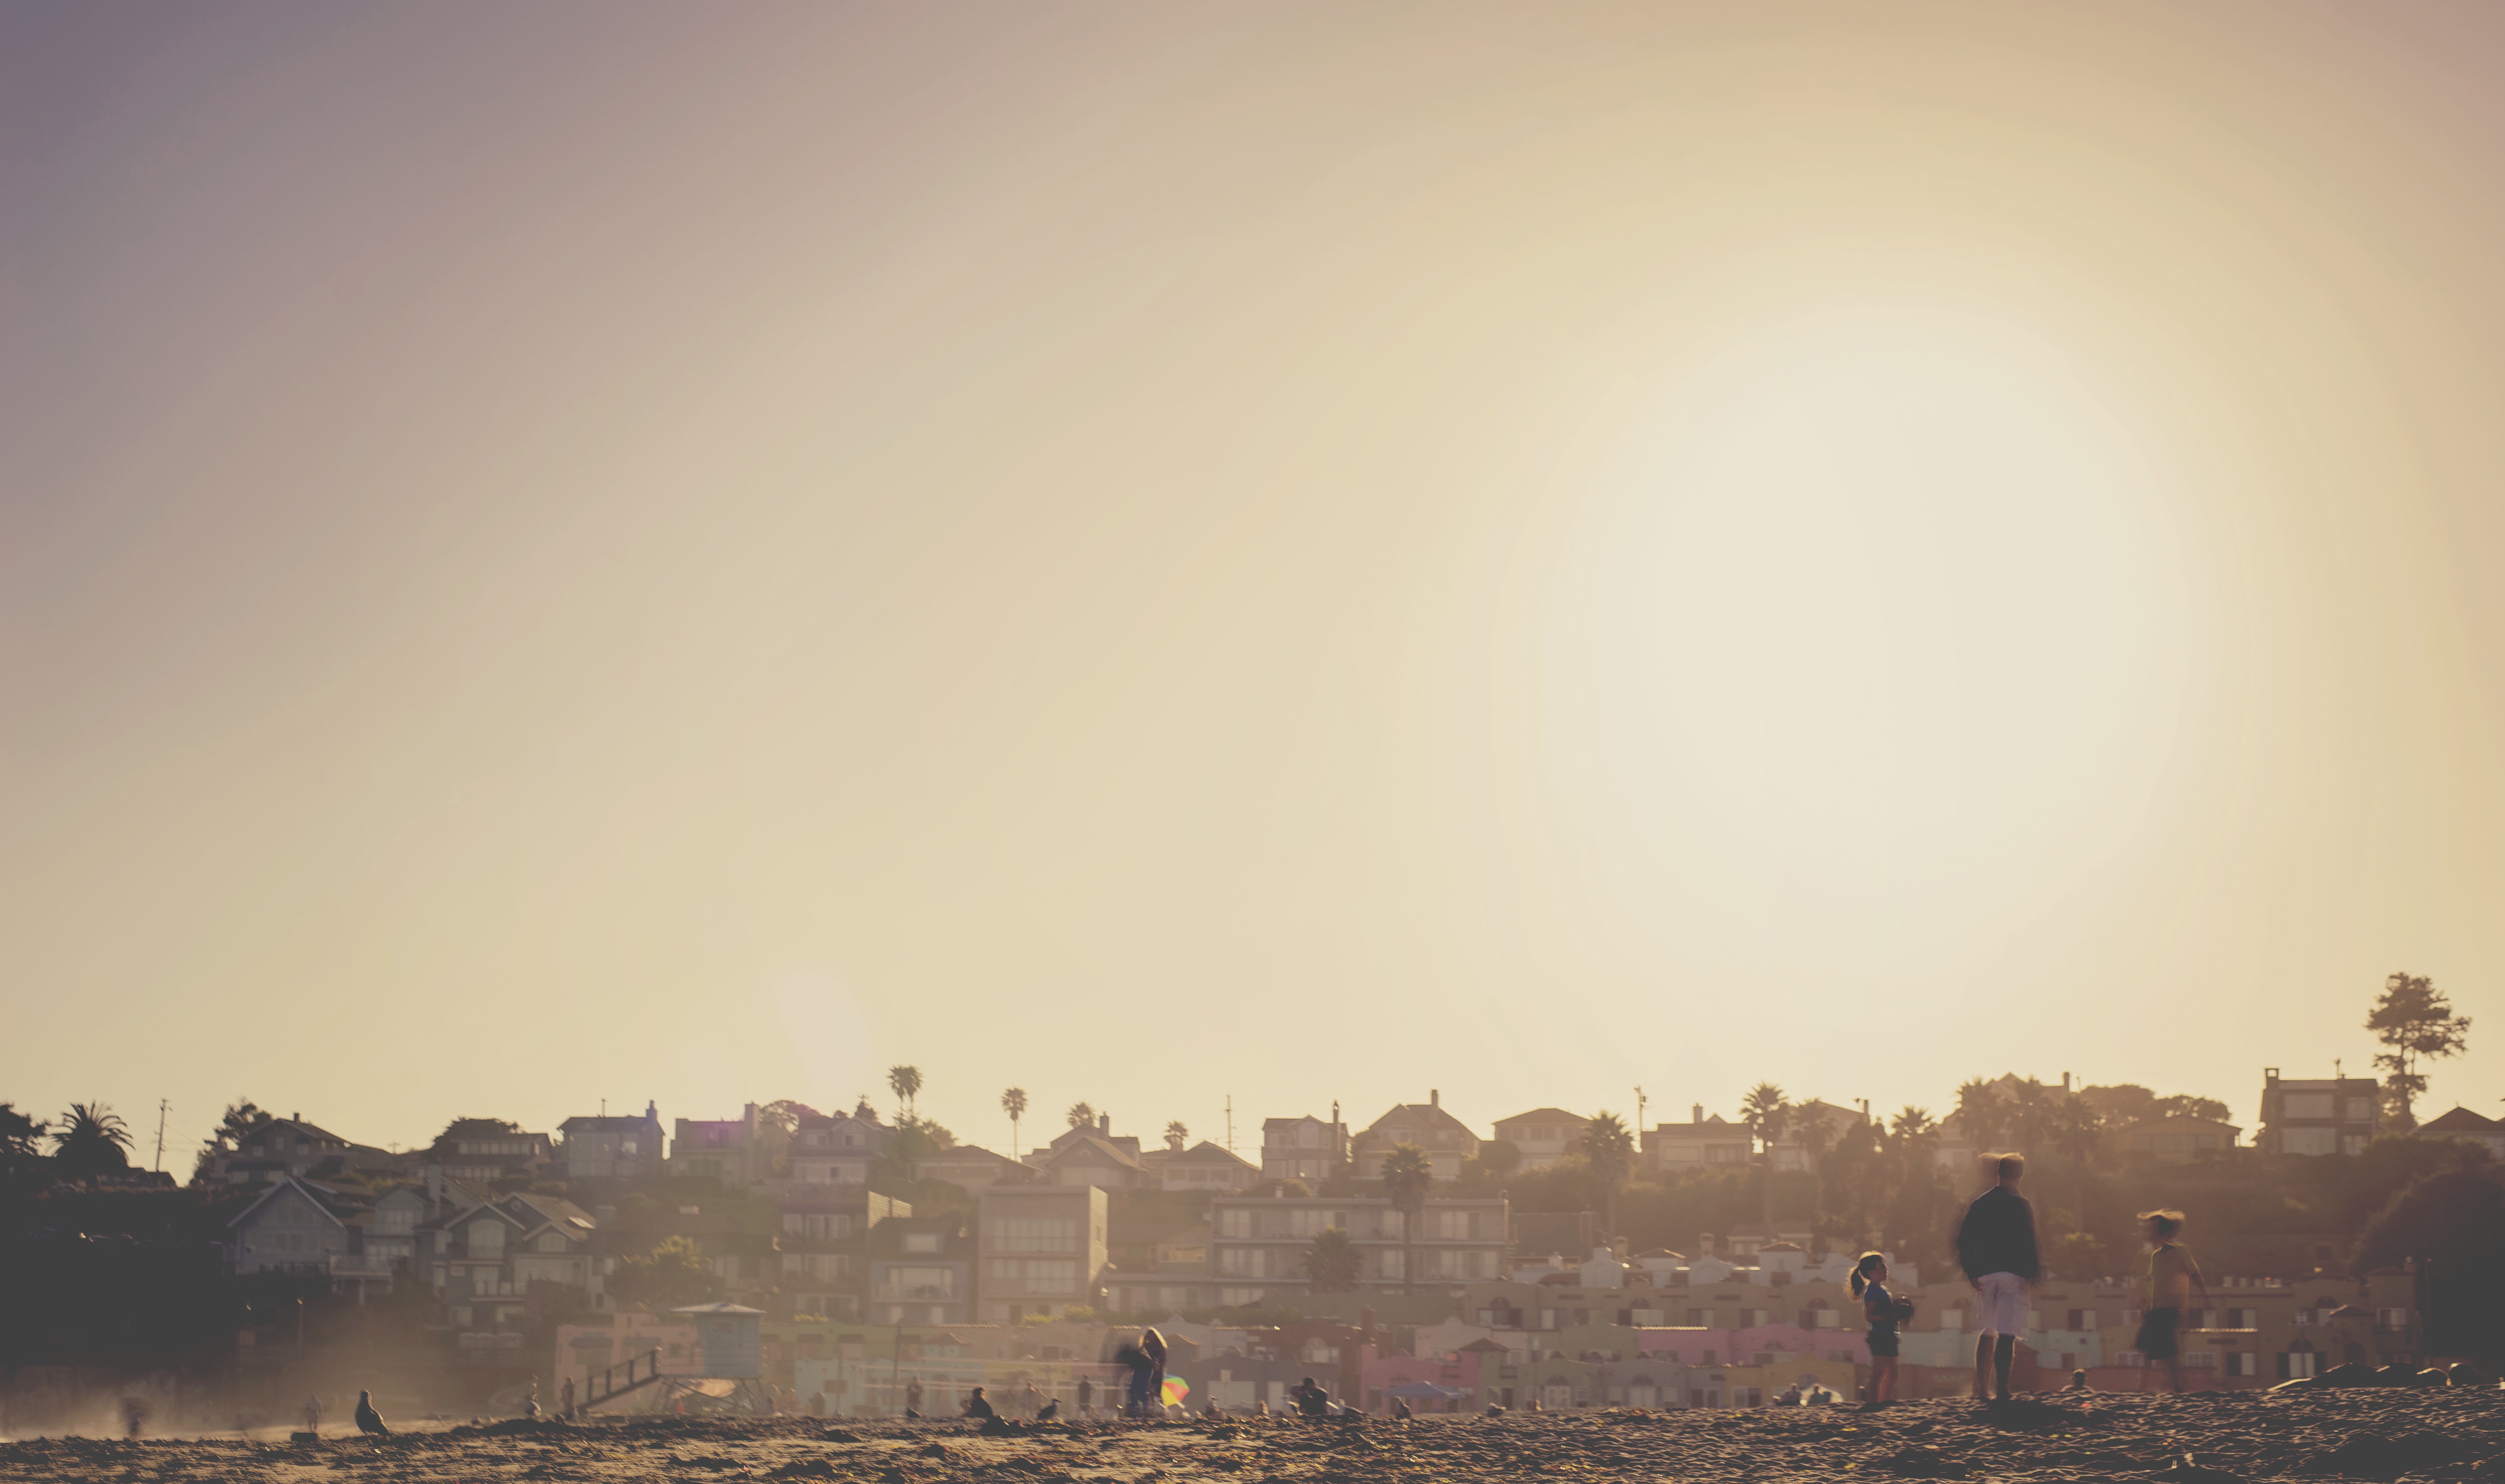
horizon, cloud, people, sky, sun, sunrise, sunset, skyline, sunlight, morning, dawn, cityscape, dusk, evening, haze, trees, sunny, kids, children, temple, houses, atmospheric phenomenon, atmosphere of earth